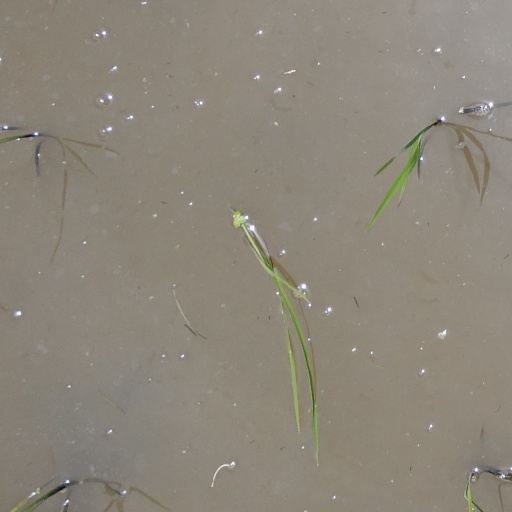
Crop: rice